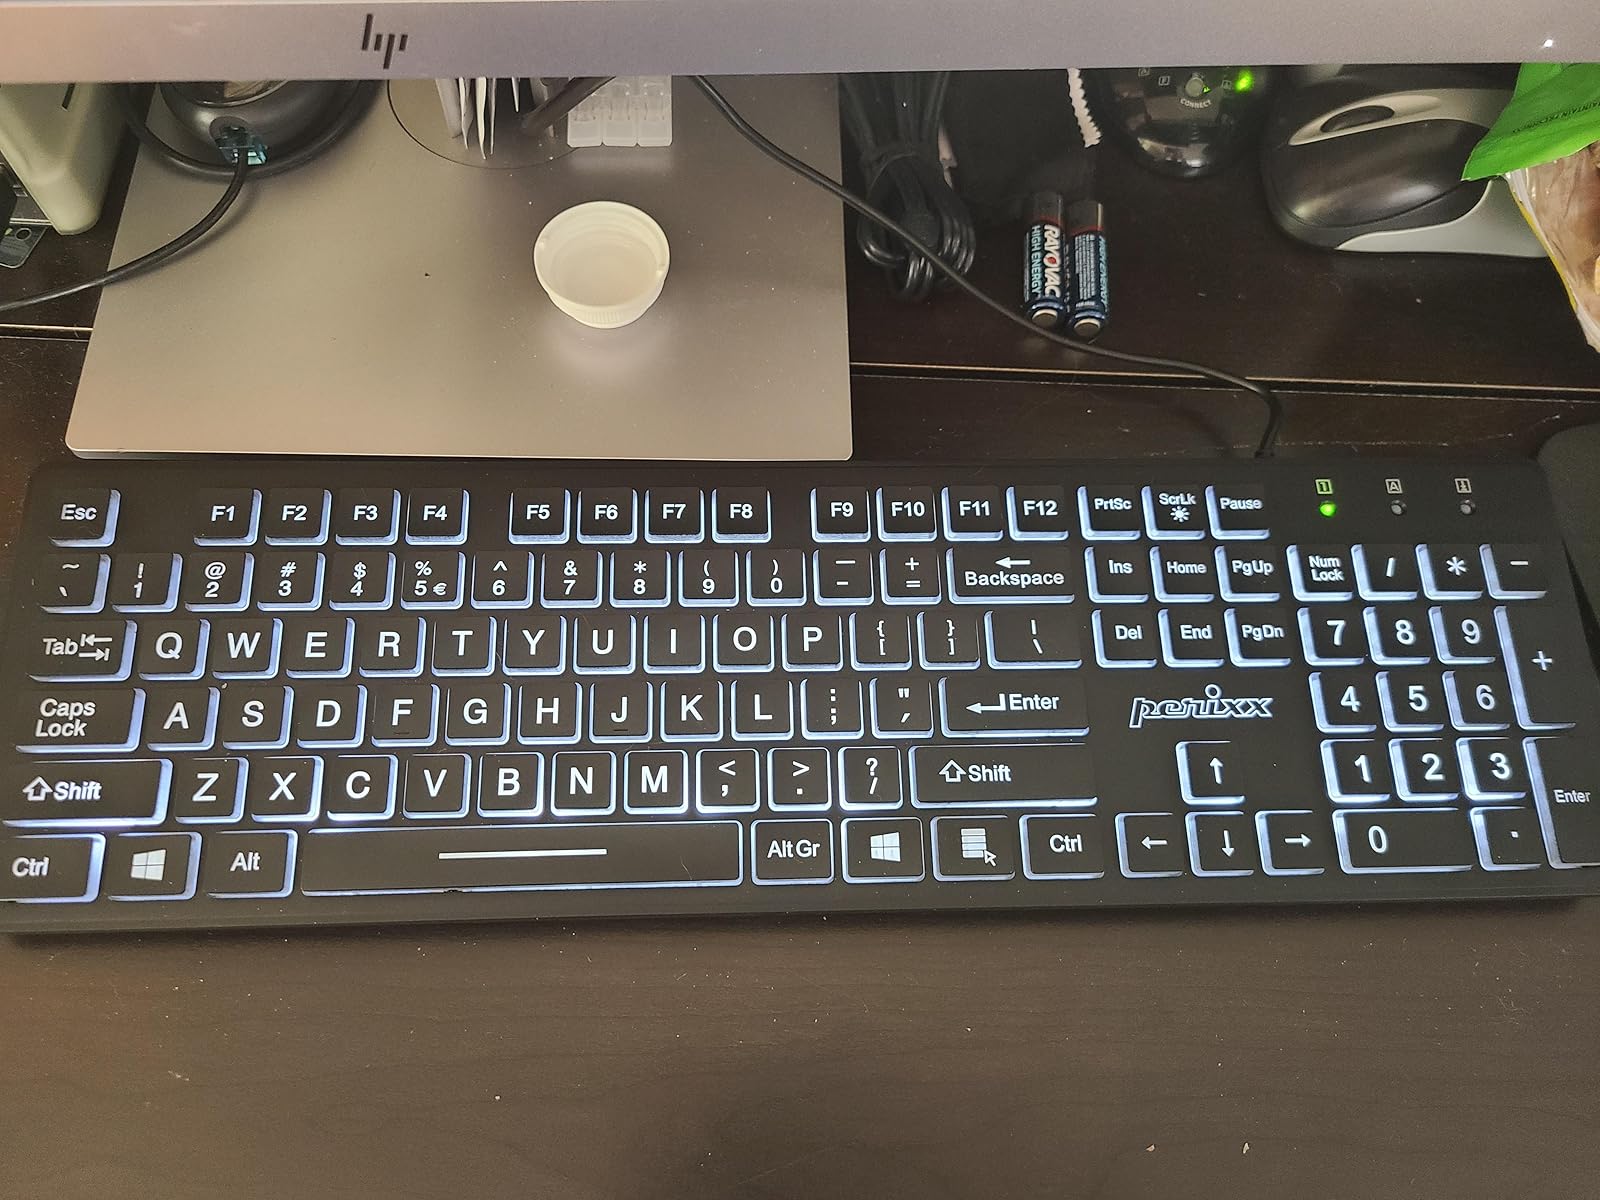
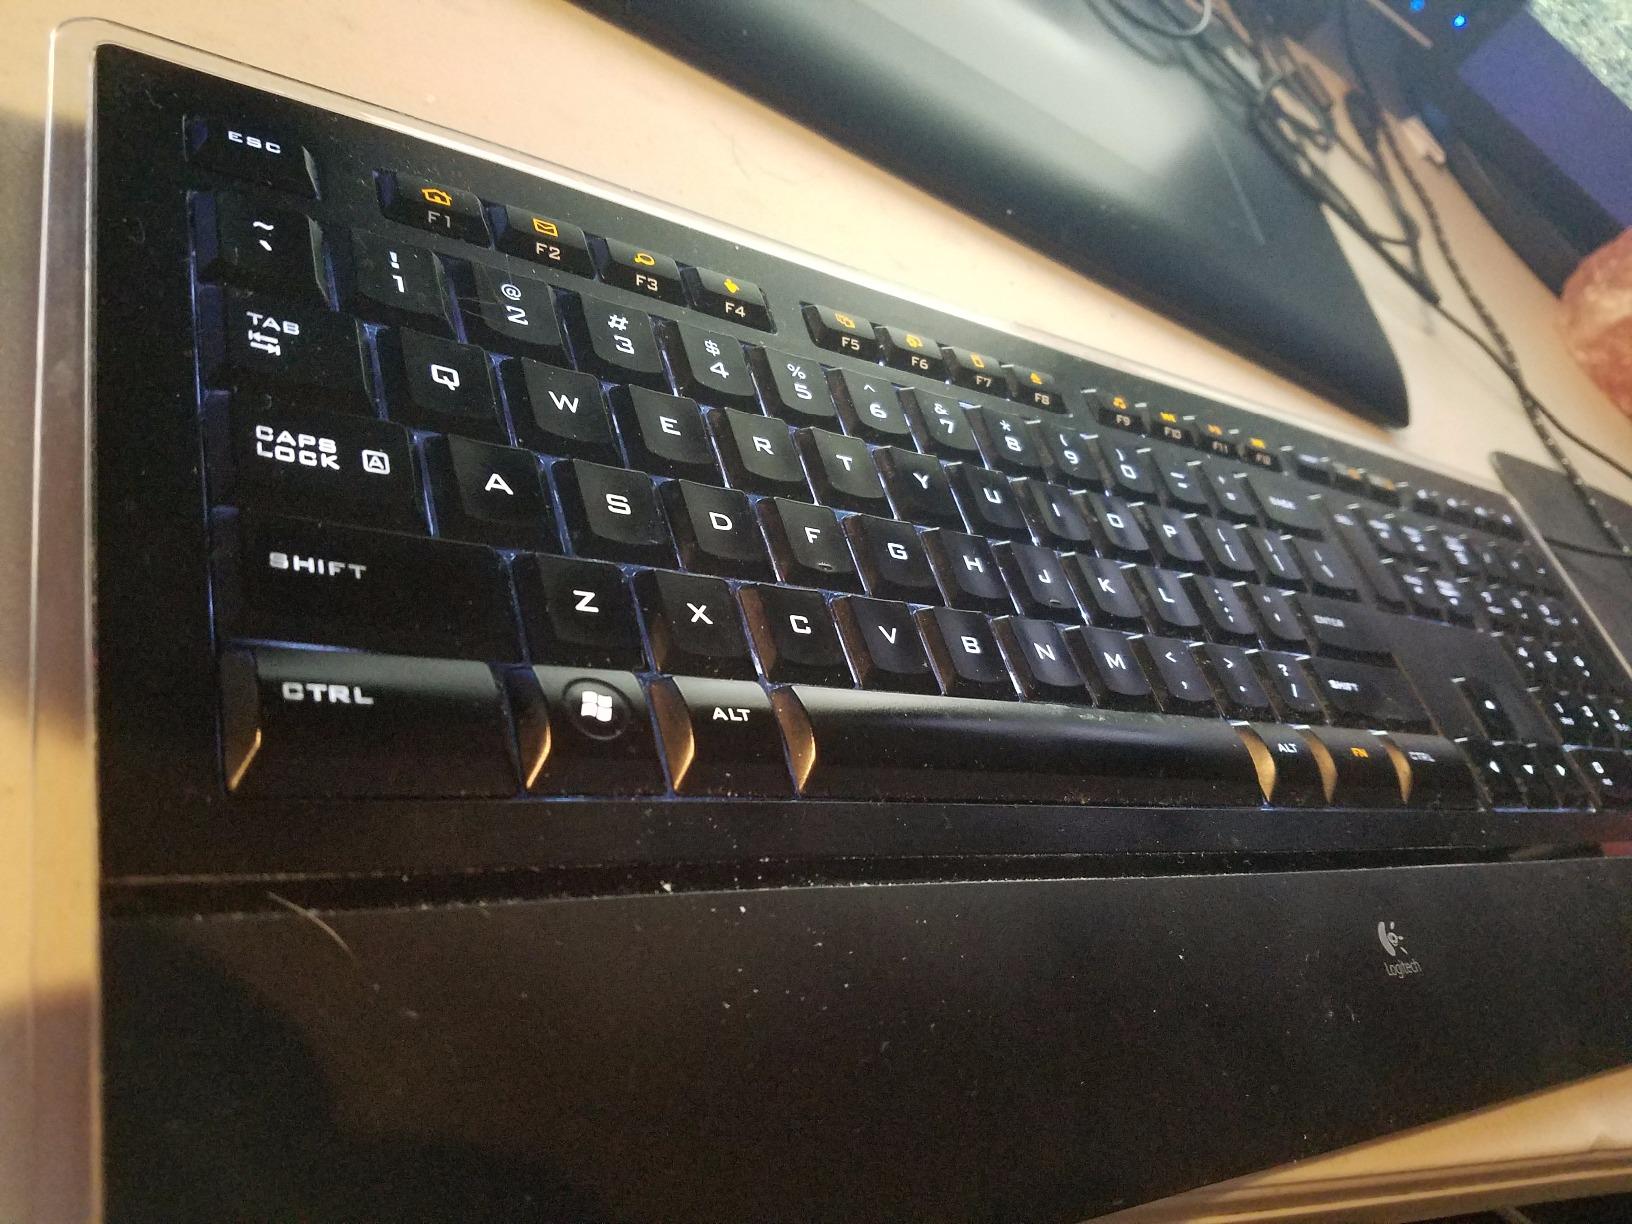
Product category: keyboard
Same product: no